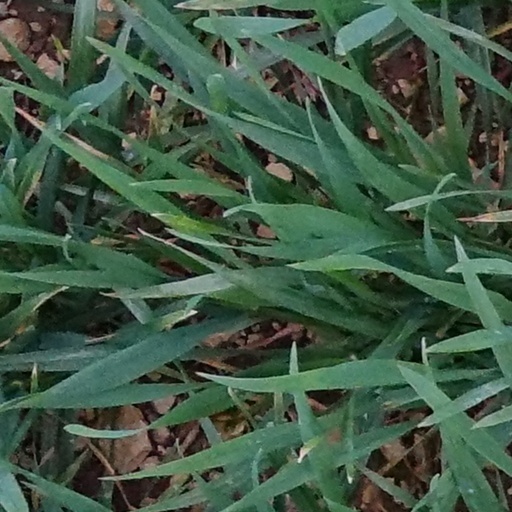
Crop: wheat